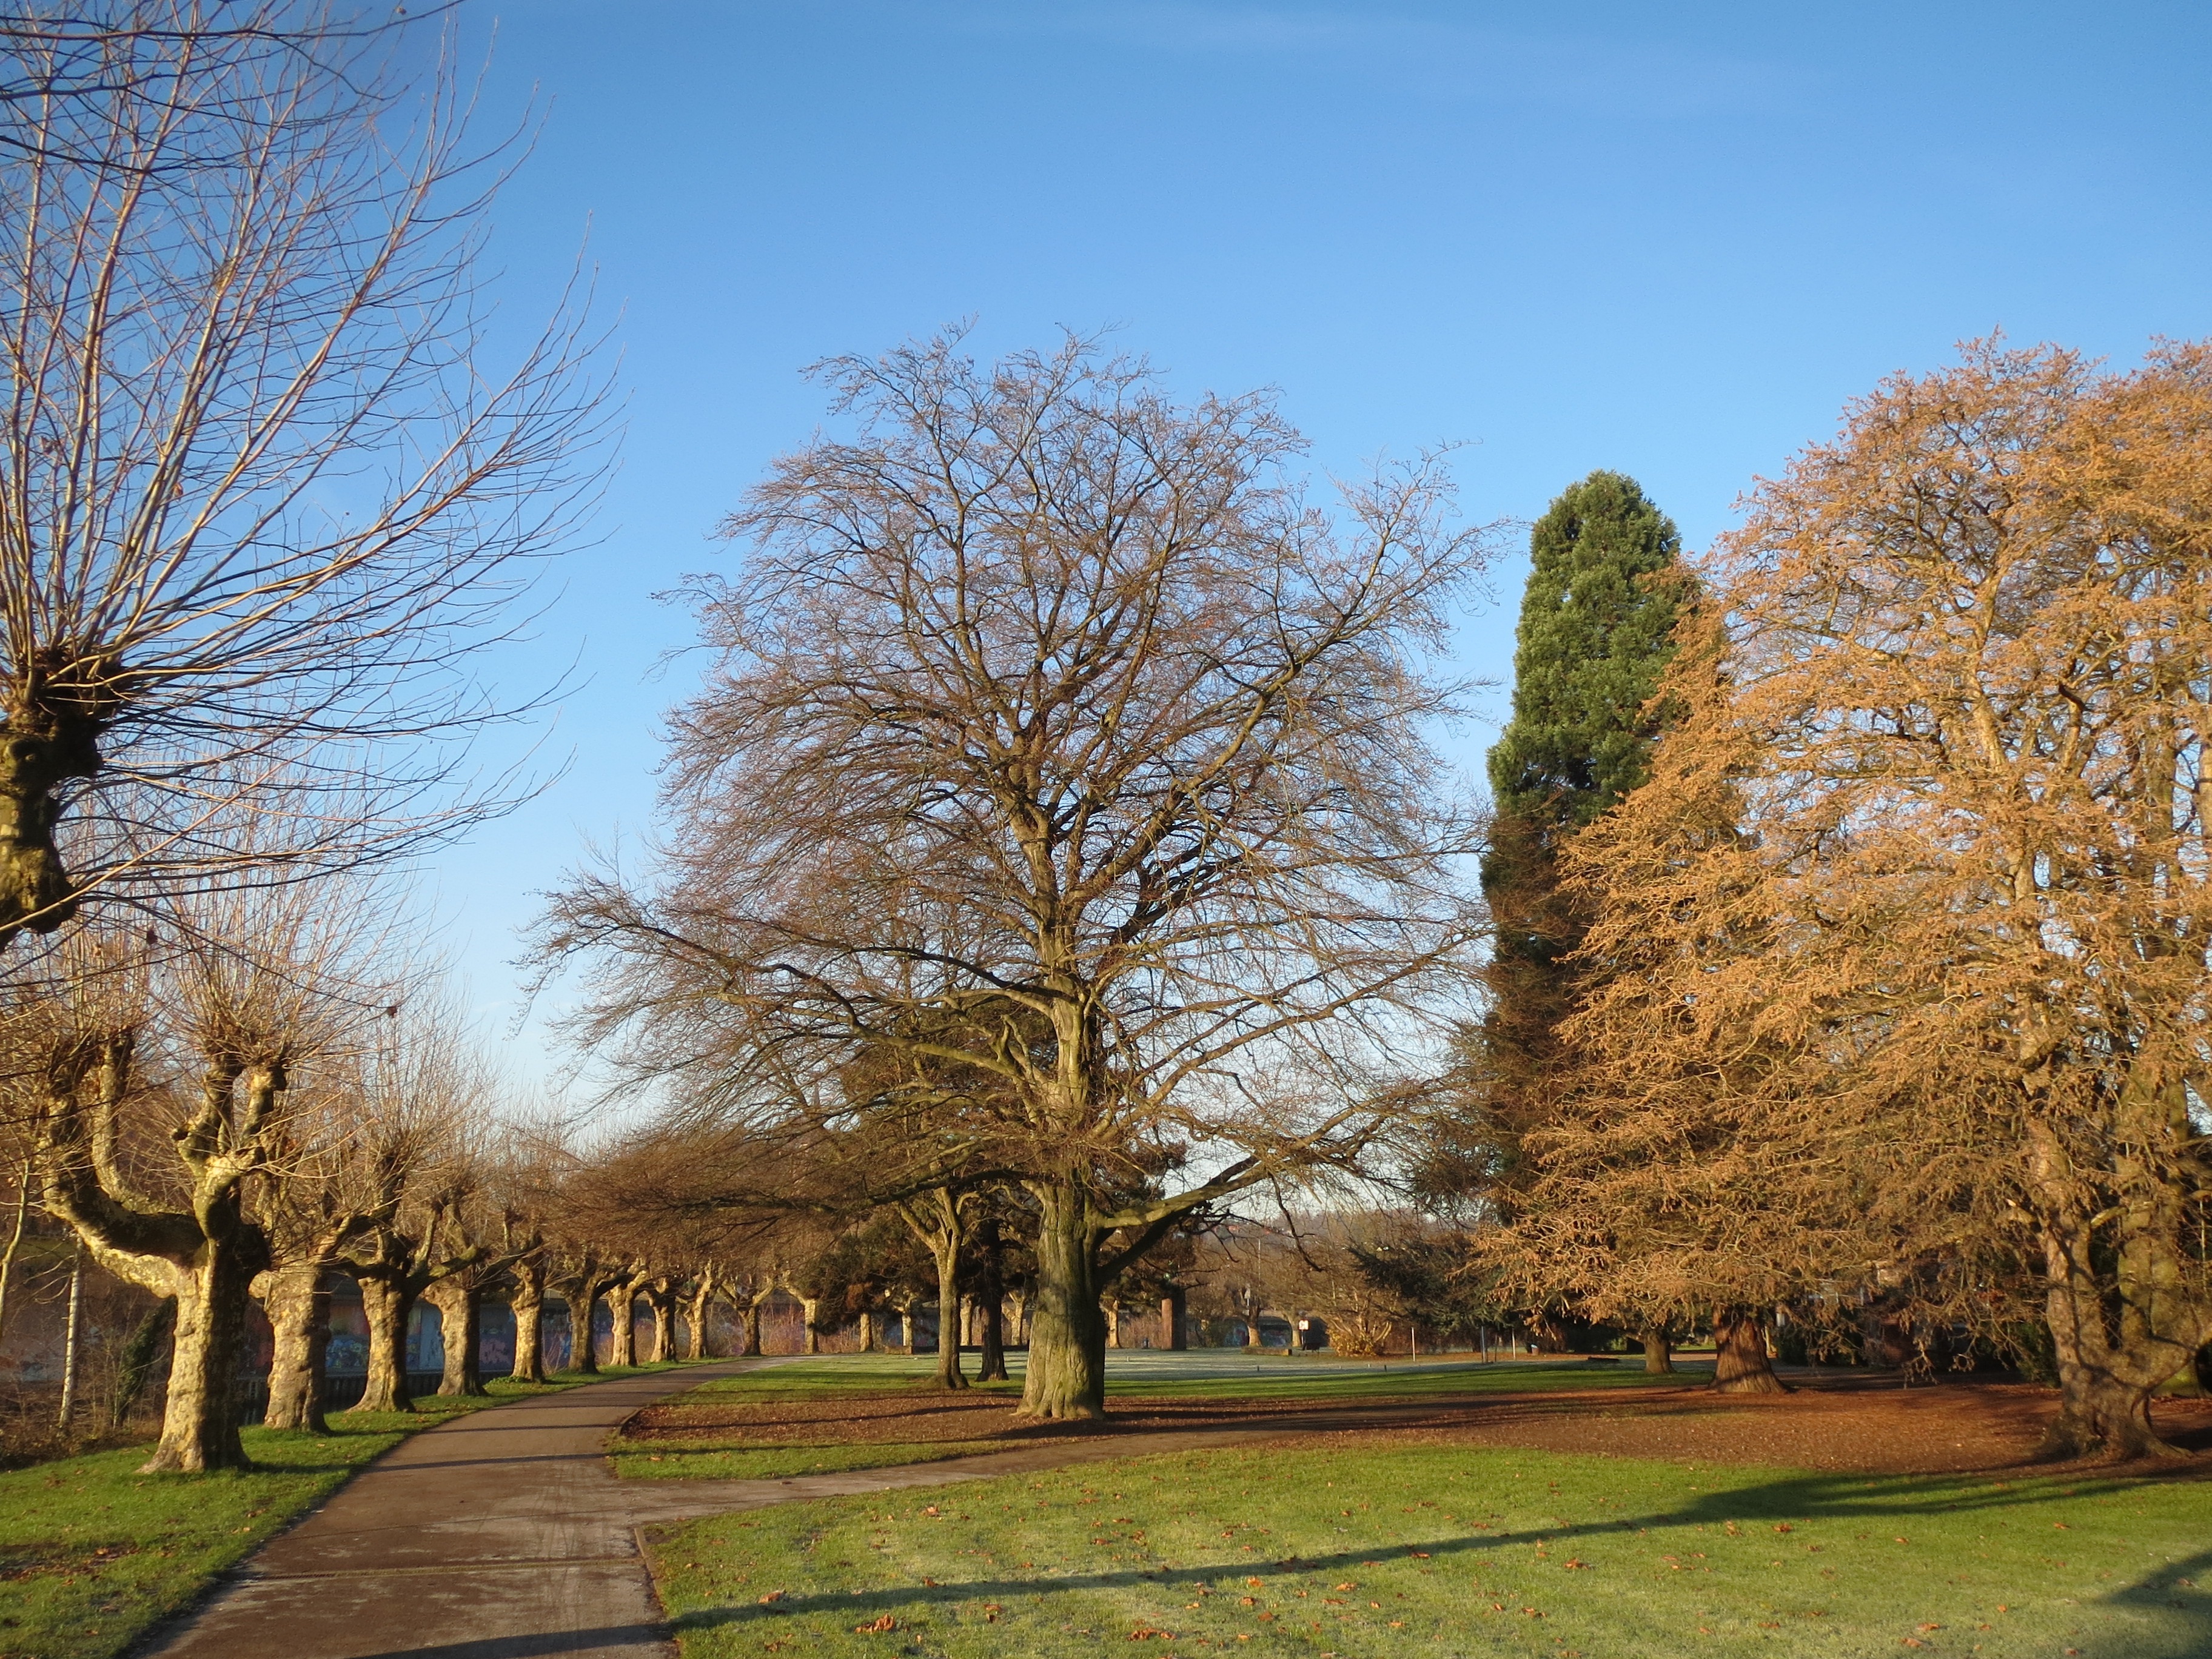
landscape, tree, nature, grass, plant, morning, leaf, flower, autumn, park, garden, season, trees, woodland, rural area, fagus sylvatica, european beech, common beech, saarbrucken, woody plant, staden